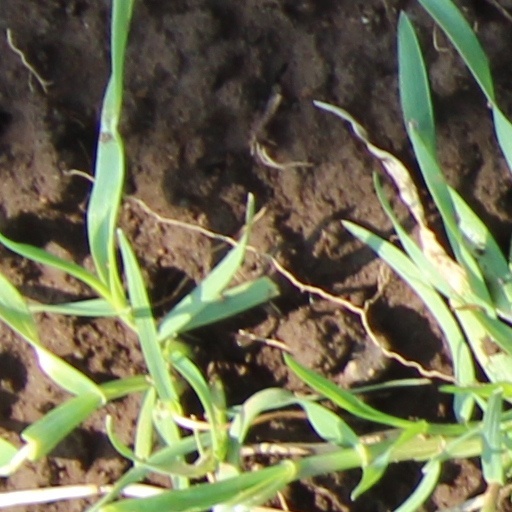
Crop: wheat